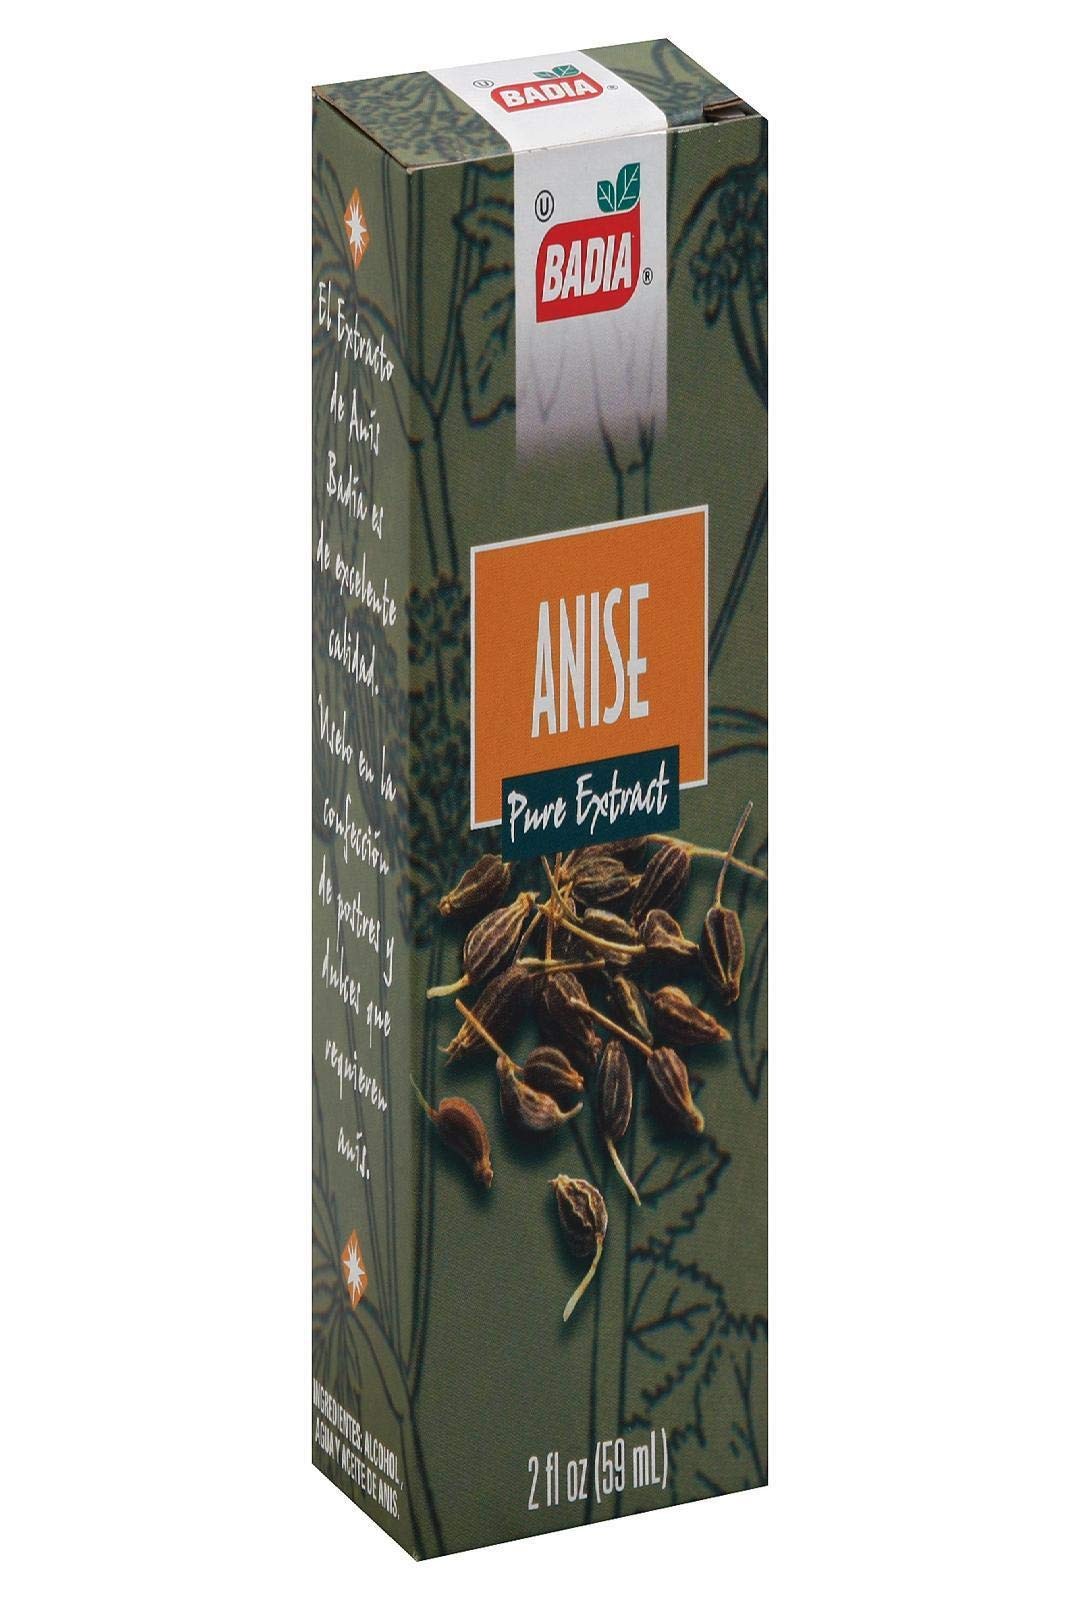
Item Name: Badia Extract Anise, 2 oz
Bullet Point: Kosher
Value: 2.0
Unit: oz

Price: 8.99